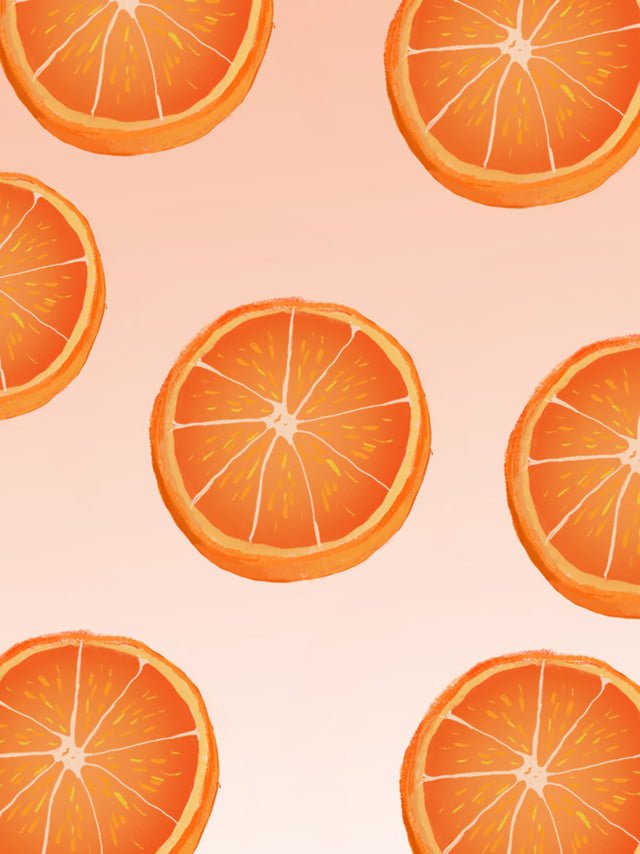
Label: Orange